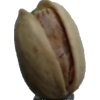
Label: pistachio